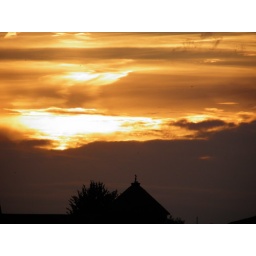
the sunset is beatiful it changes quickly in different shades of yellow and orange